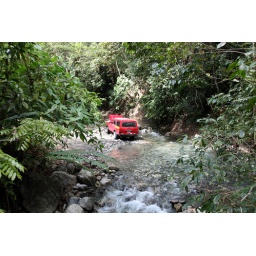
Our car overheated, so we had to cool it down in a river